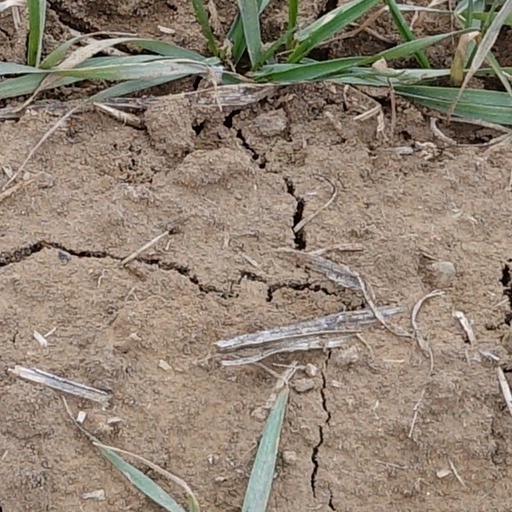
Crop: wheat